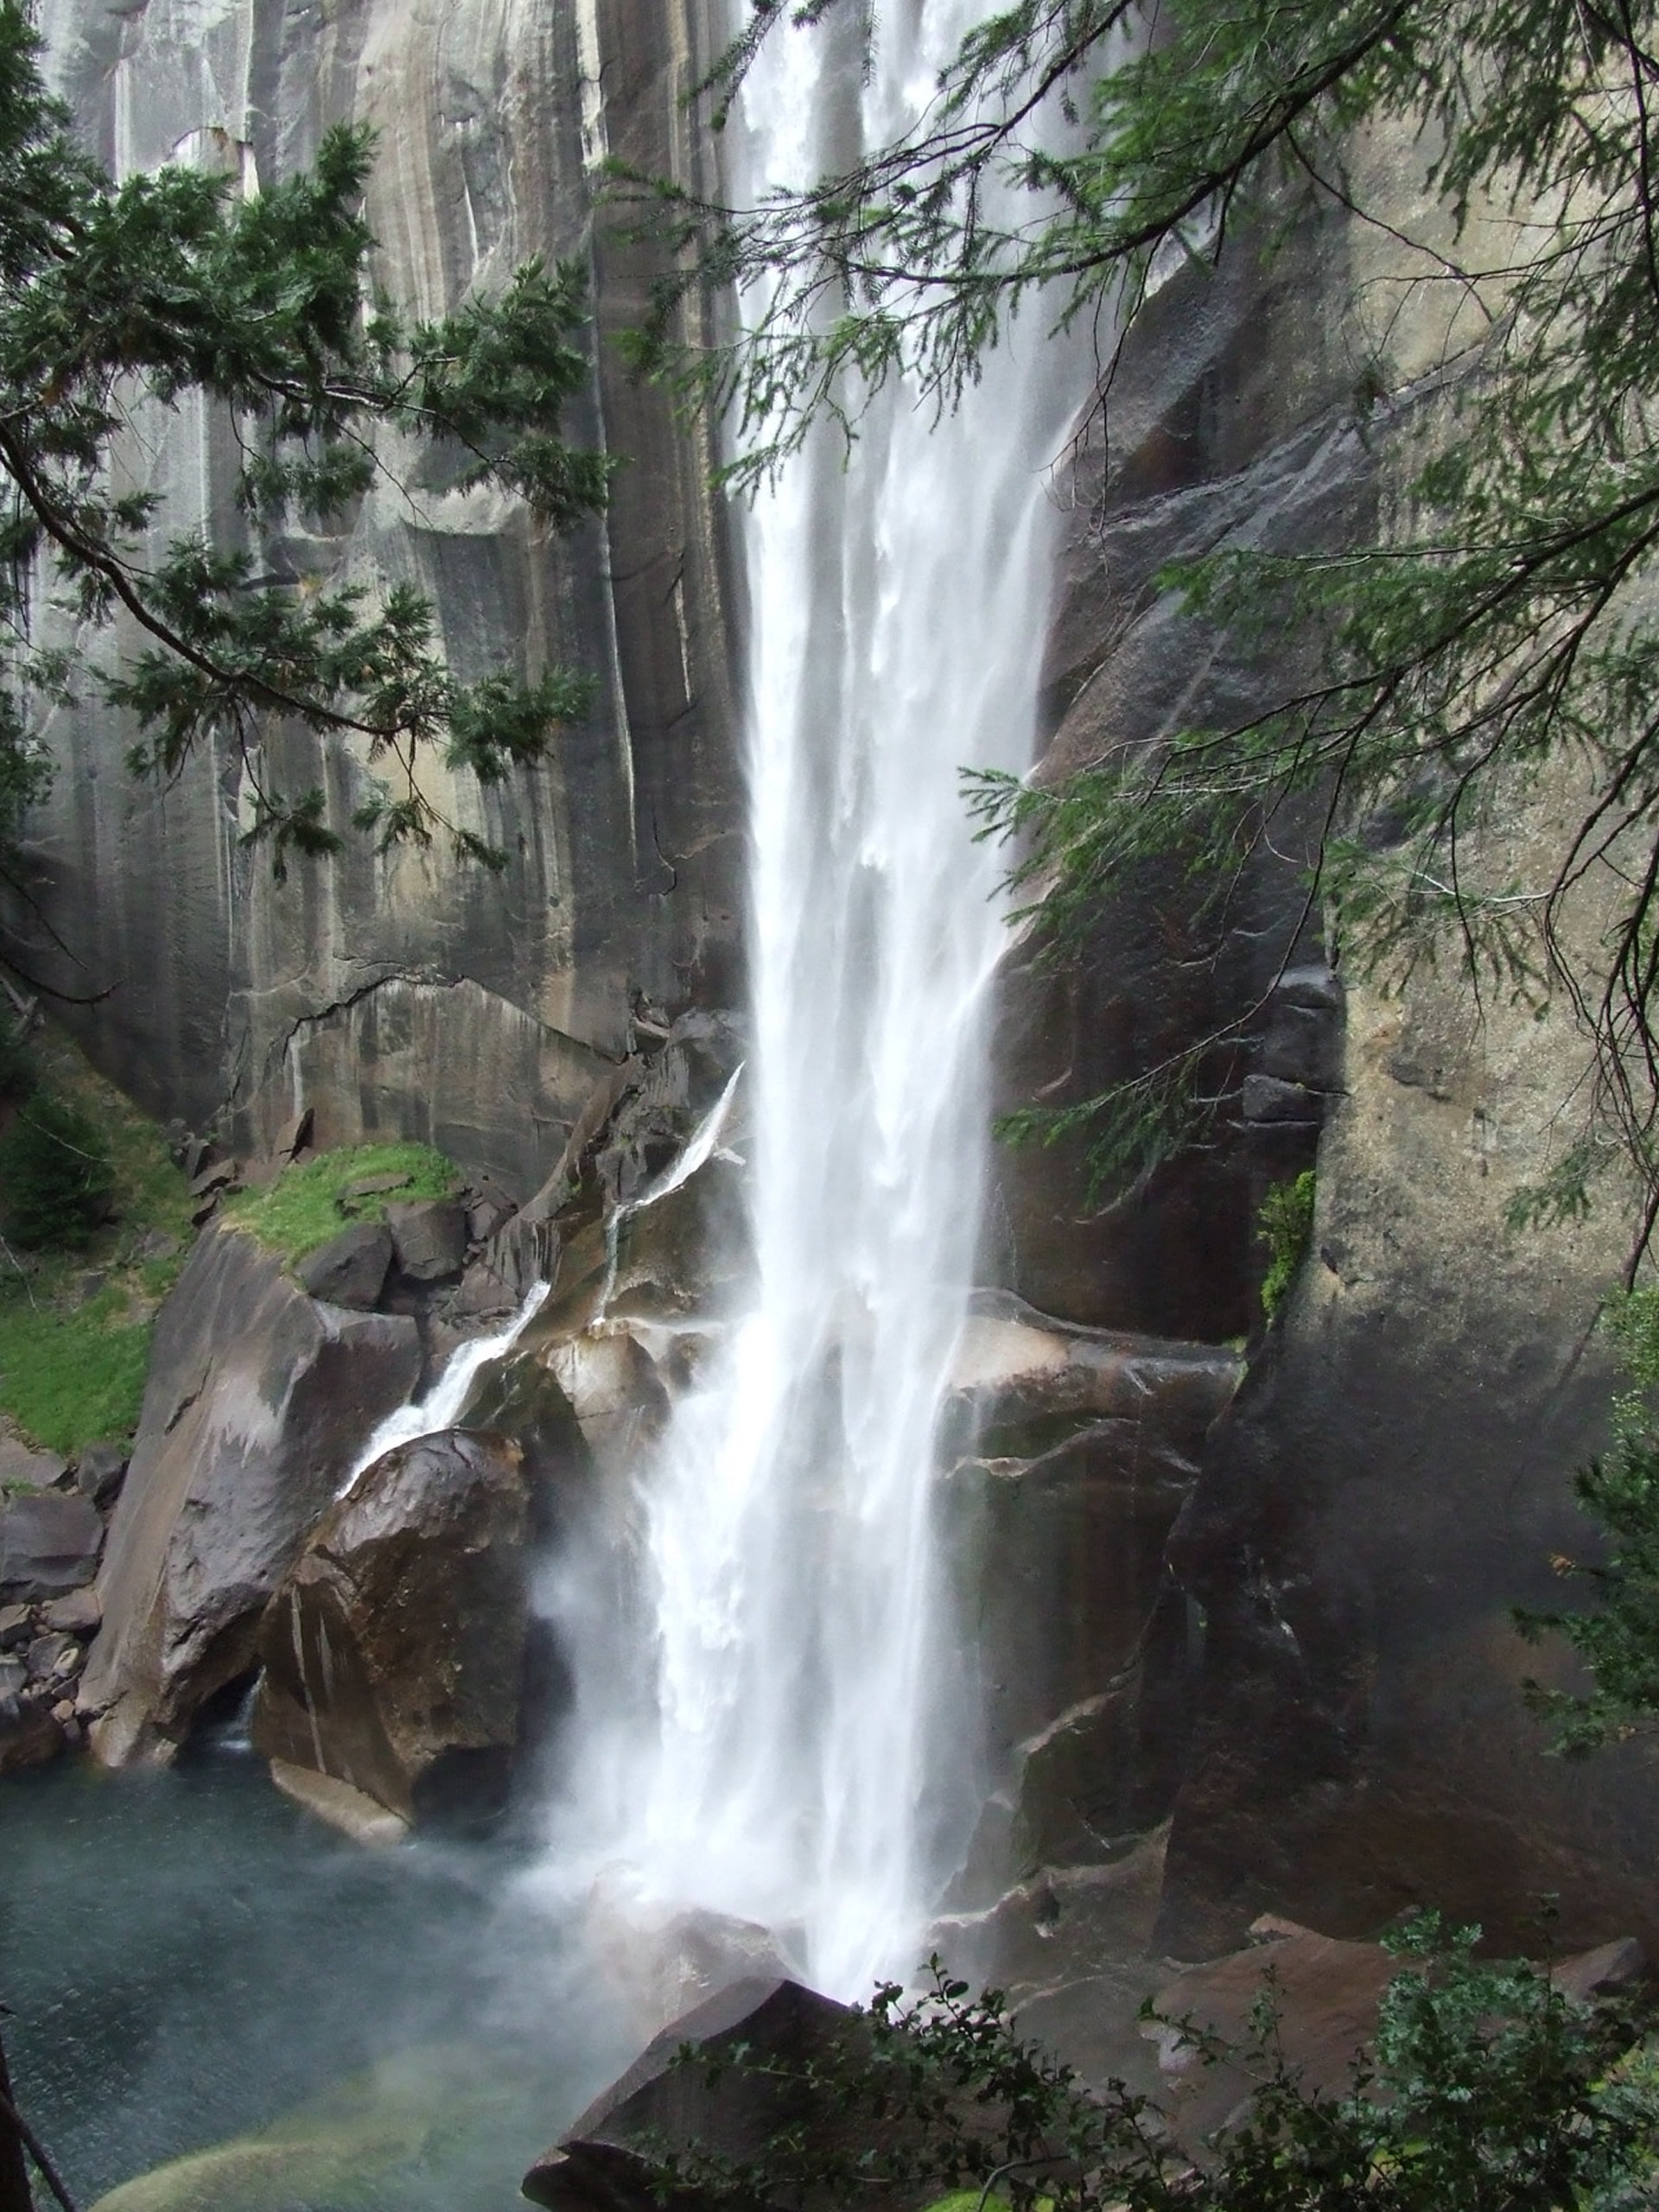
landscape, water, nature, outdoor, waterfall, wilderness, view, land, wild, environment, stream, jungle, scenic, natural, scenery, national park, body of water, rainforest, waterfalls, wasserfall, water feature, watercourse, yellowstone national park